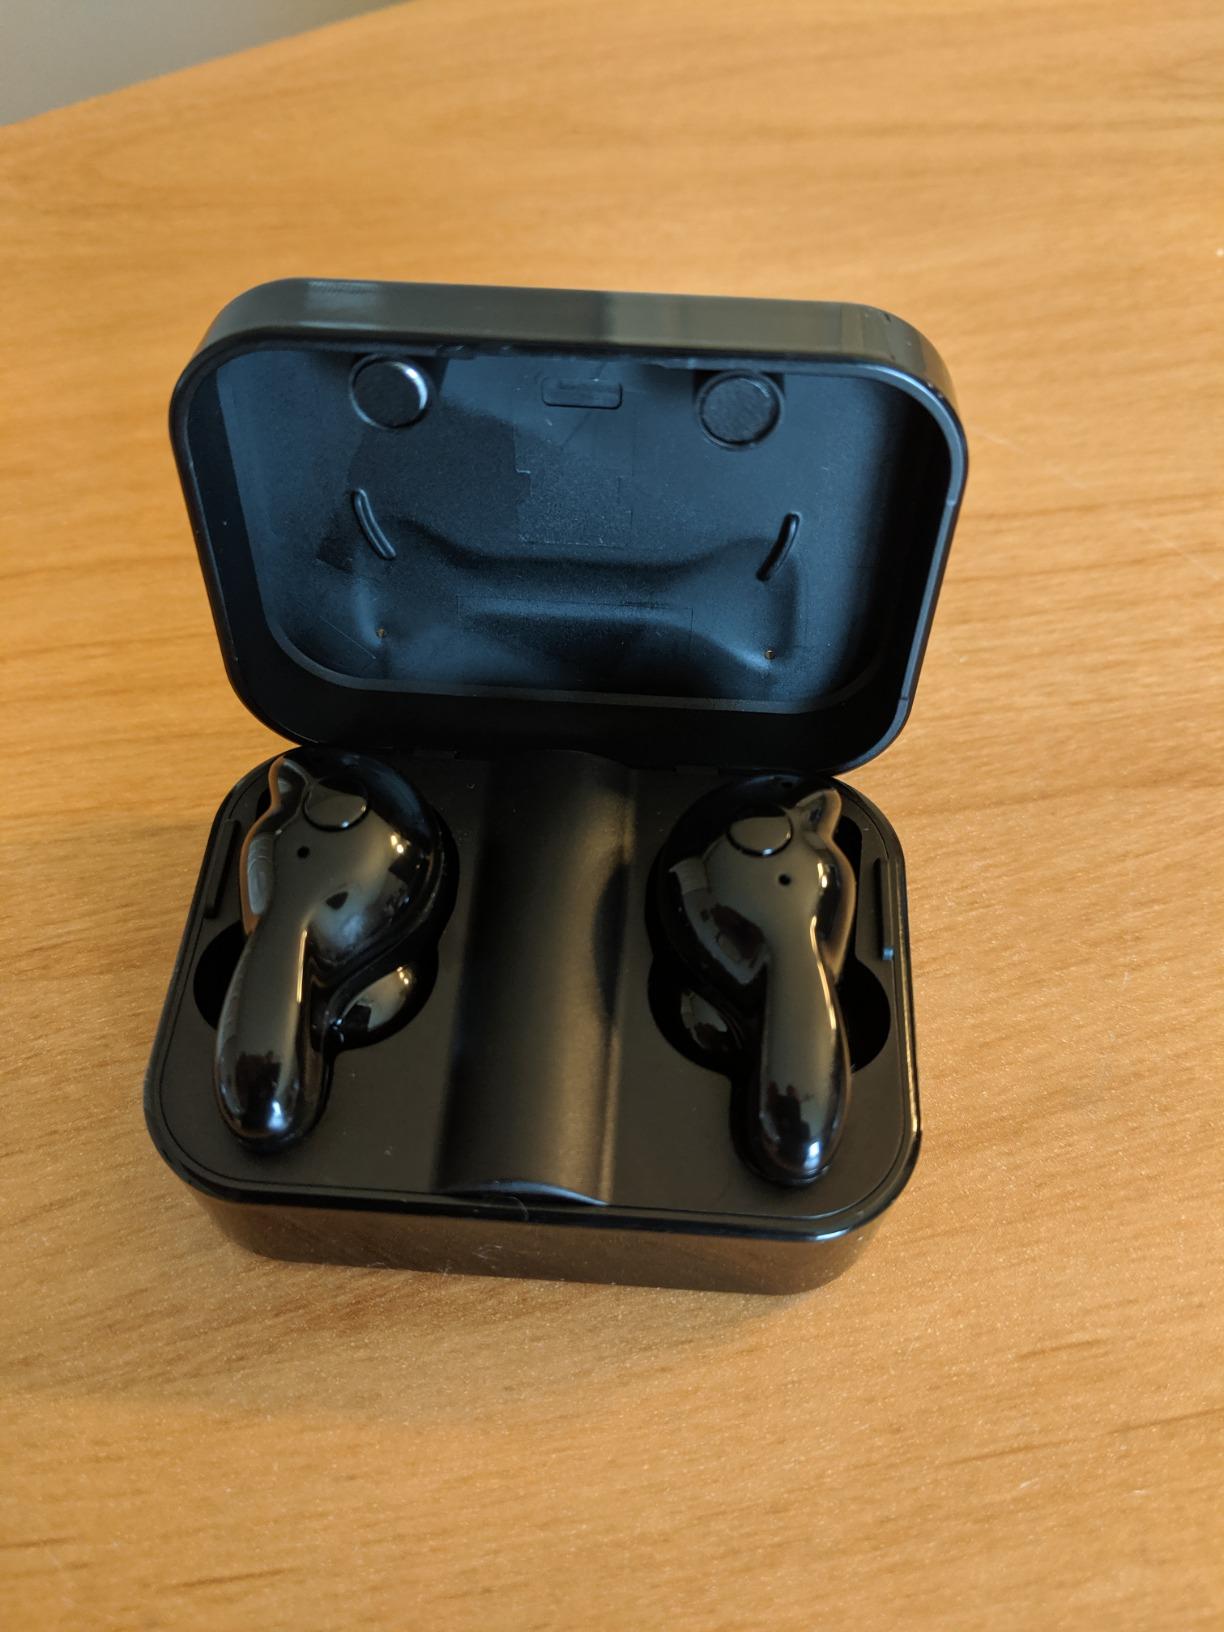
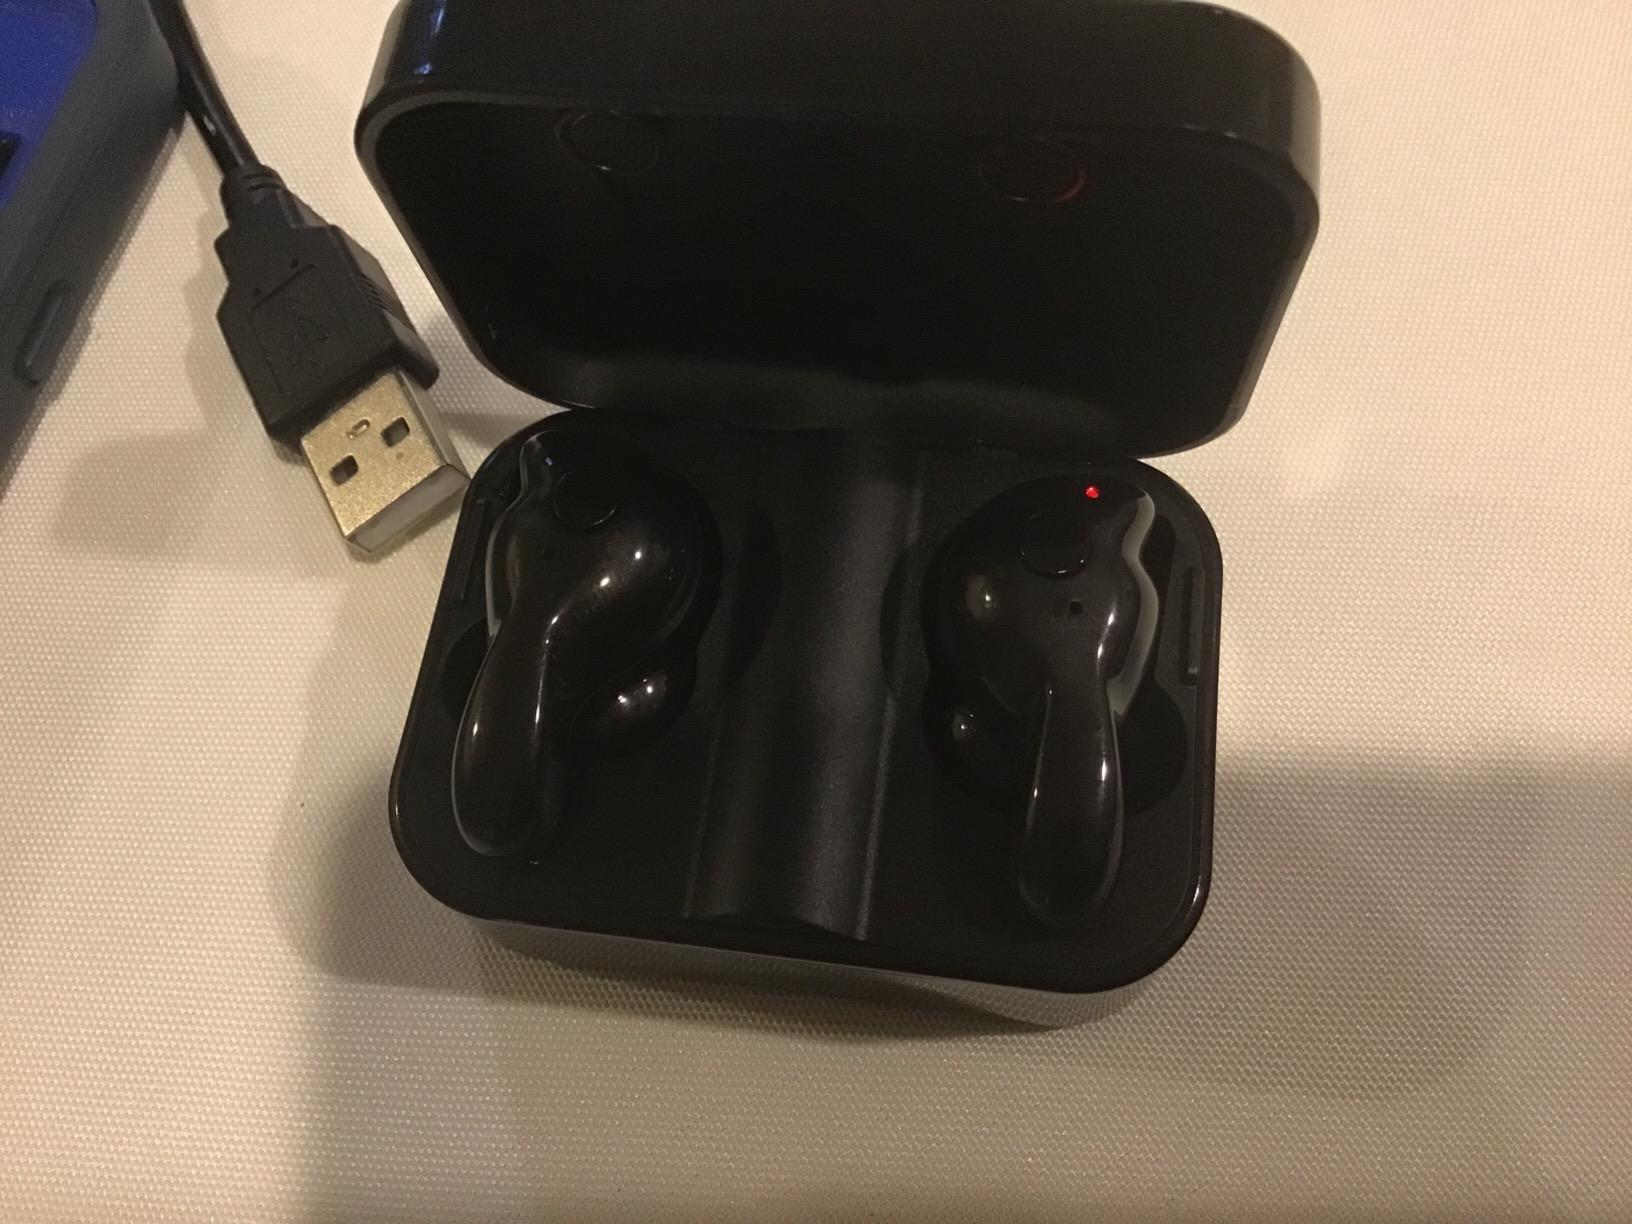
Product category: earbuds
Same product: yes